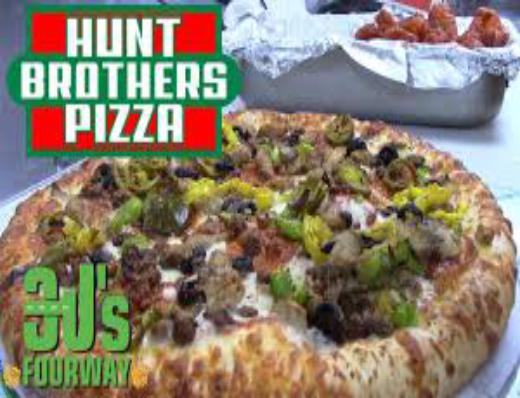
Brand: Hunt Brothers Pizza
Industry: Food